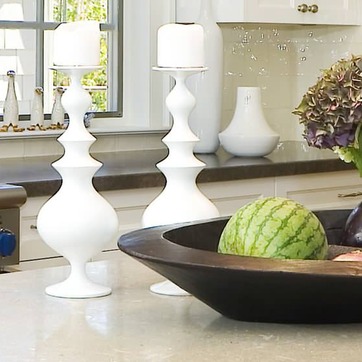
Material: ceramic